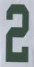
Number: 2